Hotel Stein

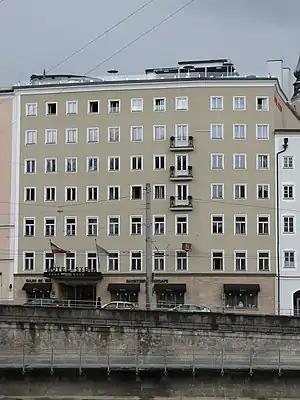
Hotel Stein

Hotel Stein is the oldest hotel in Salzburg, Austria founded in 1399.